José Luis Quiñónez

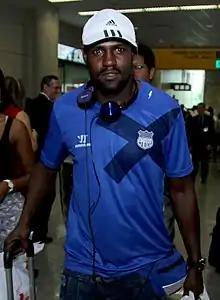
Quiñonez in 2015

José Luis Quiñonez Quiñonez (born May 29, 1984) is an Ecuadorian footballer. He currently plays as a midfielder for Emelec in the Ecuadorian Football League.